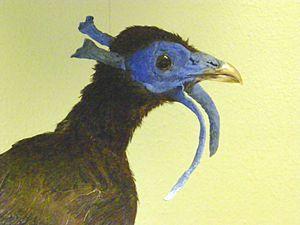
Lophura bulweri empaillé dans un musée de Vienne